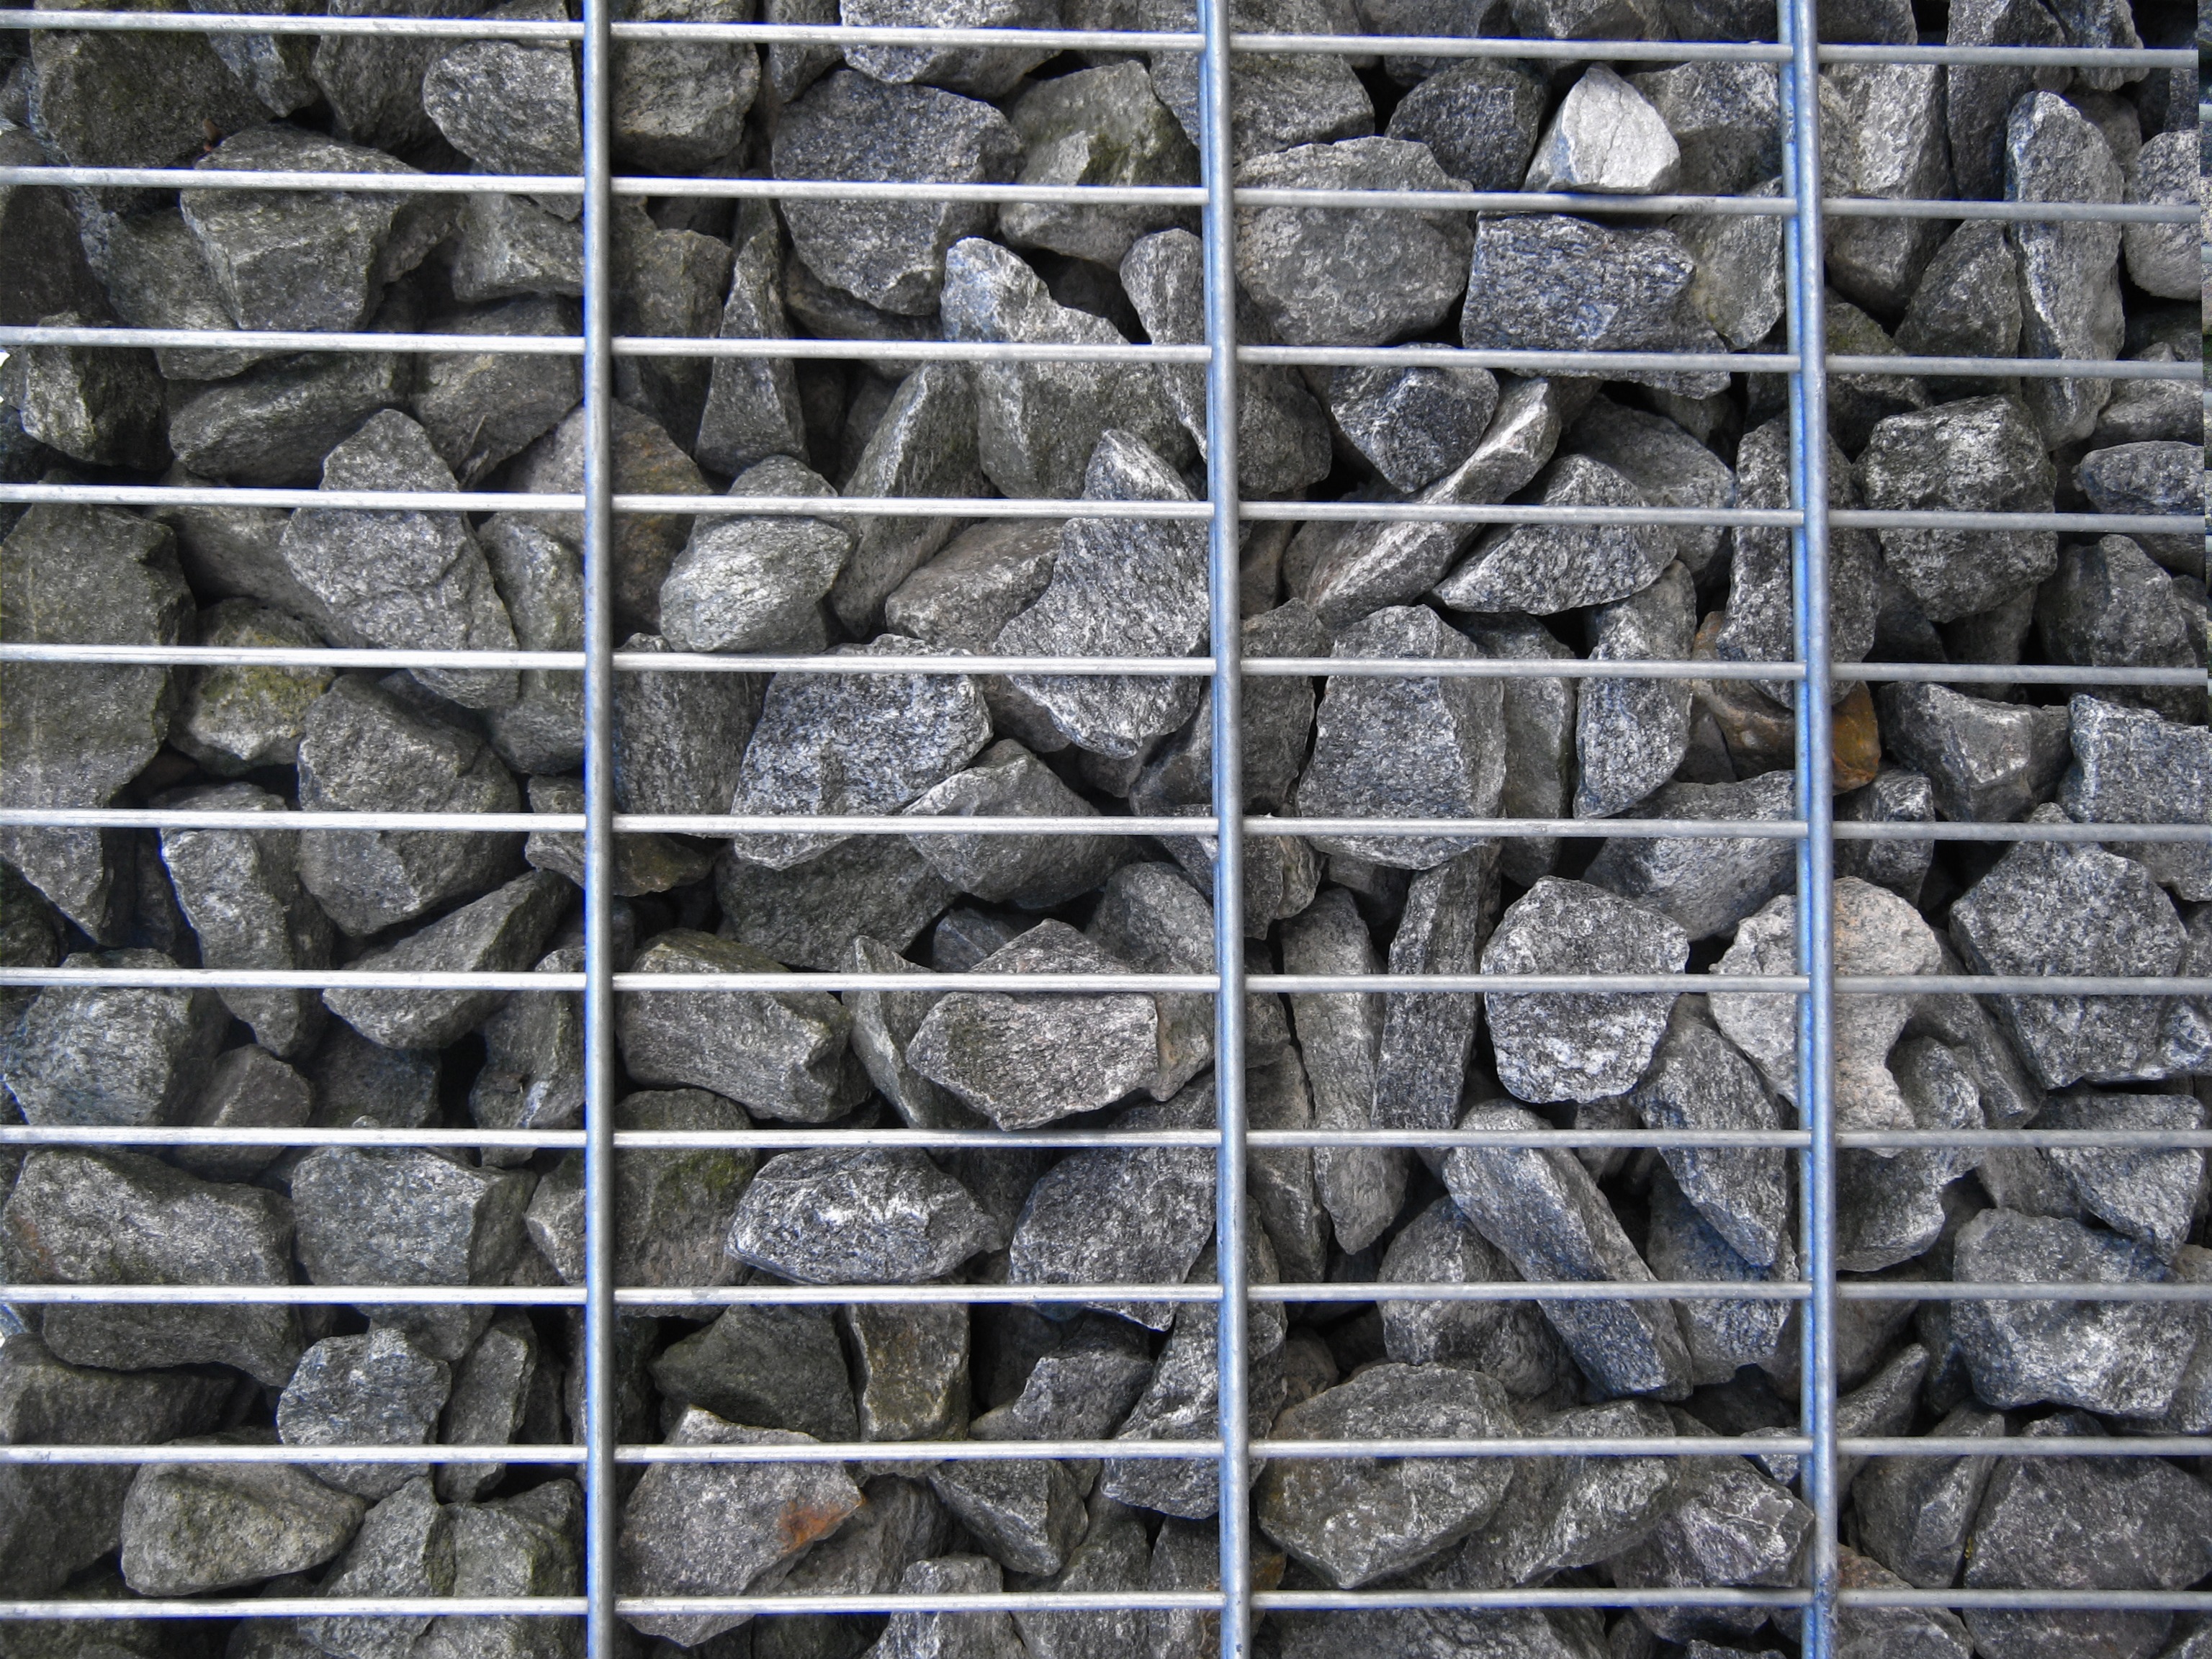
structure, texture, floor, cobblestone, wall, pattern, tile, stone wall, brick, material, stones, art, grid, iron, layer, flooring